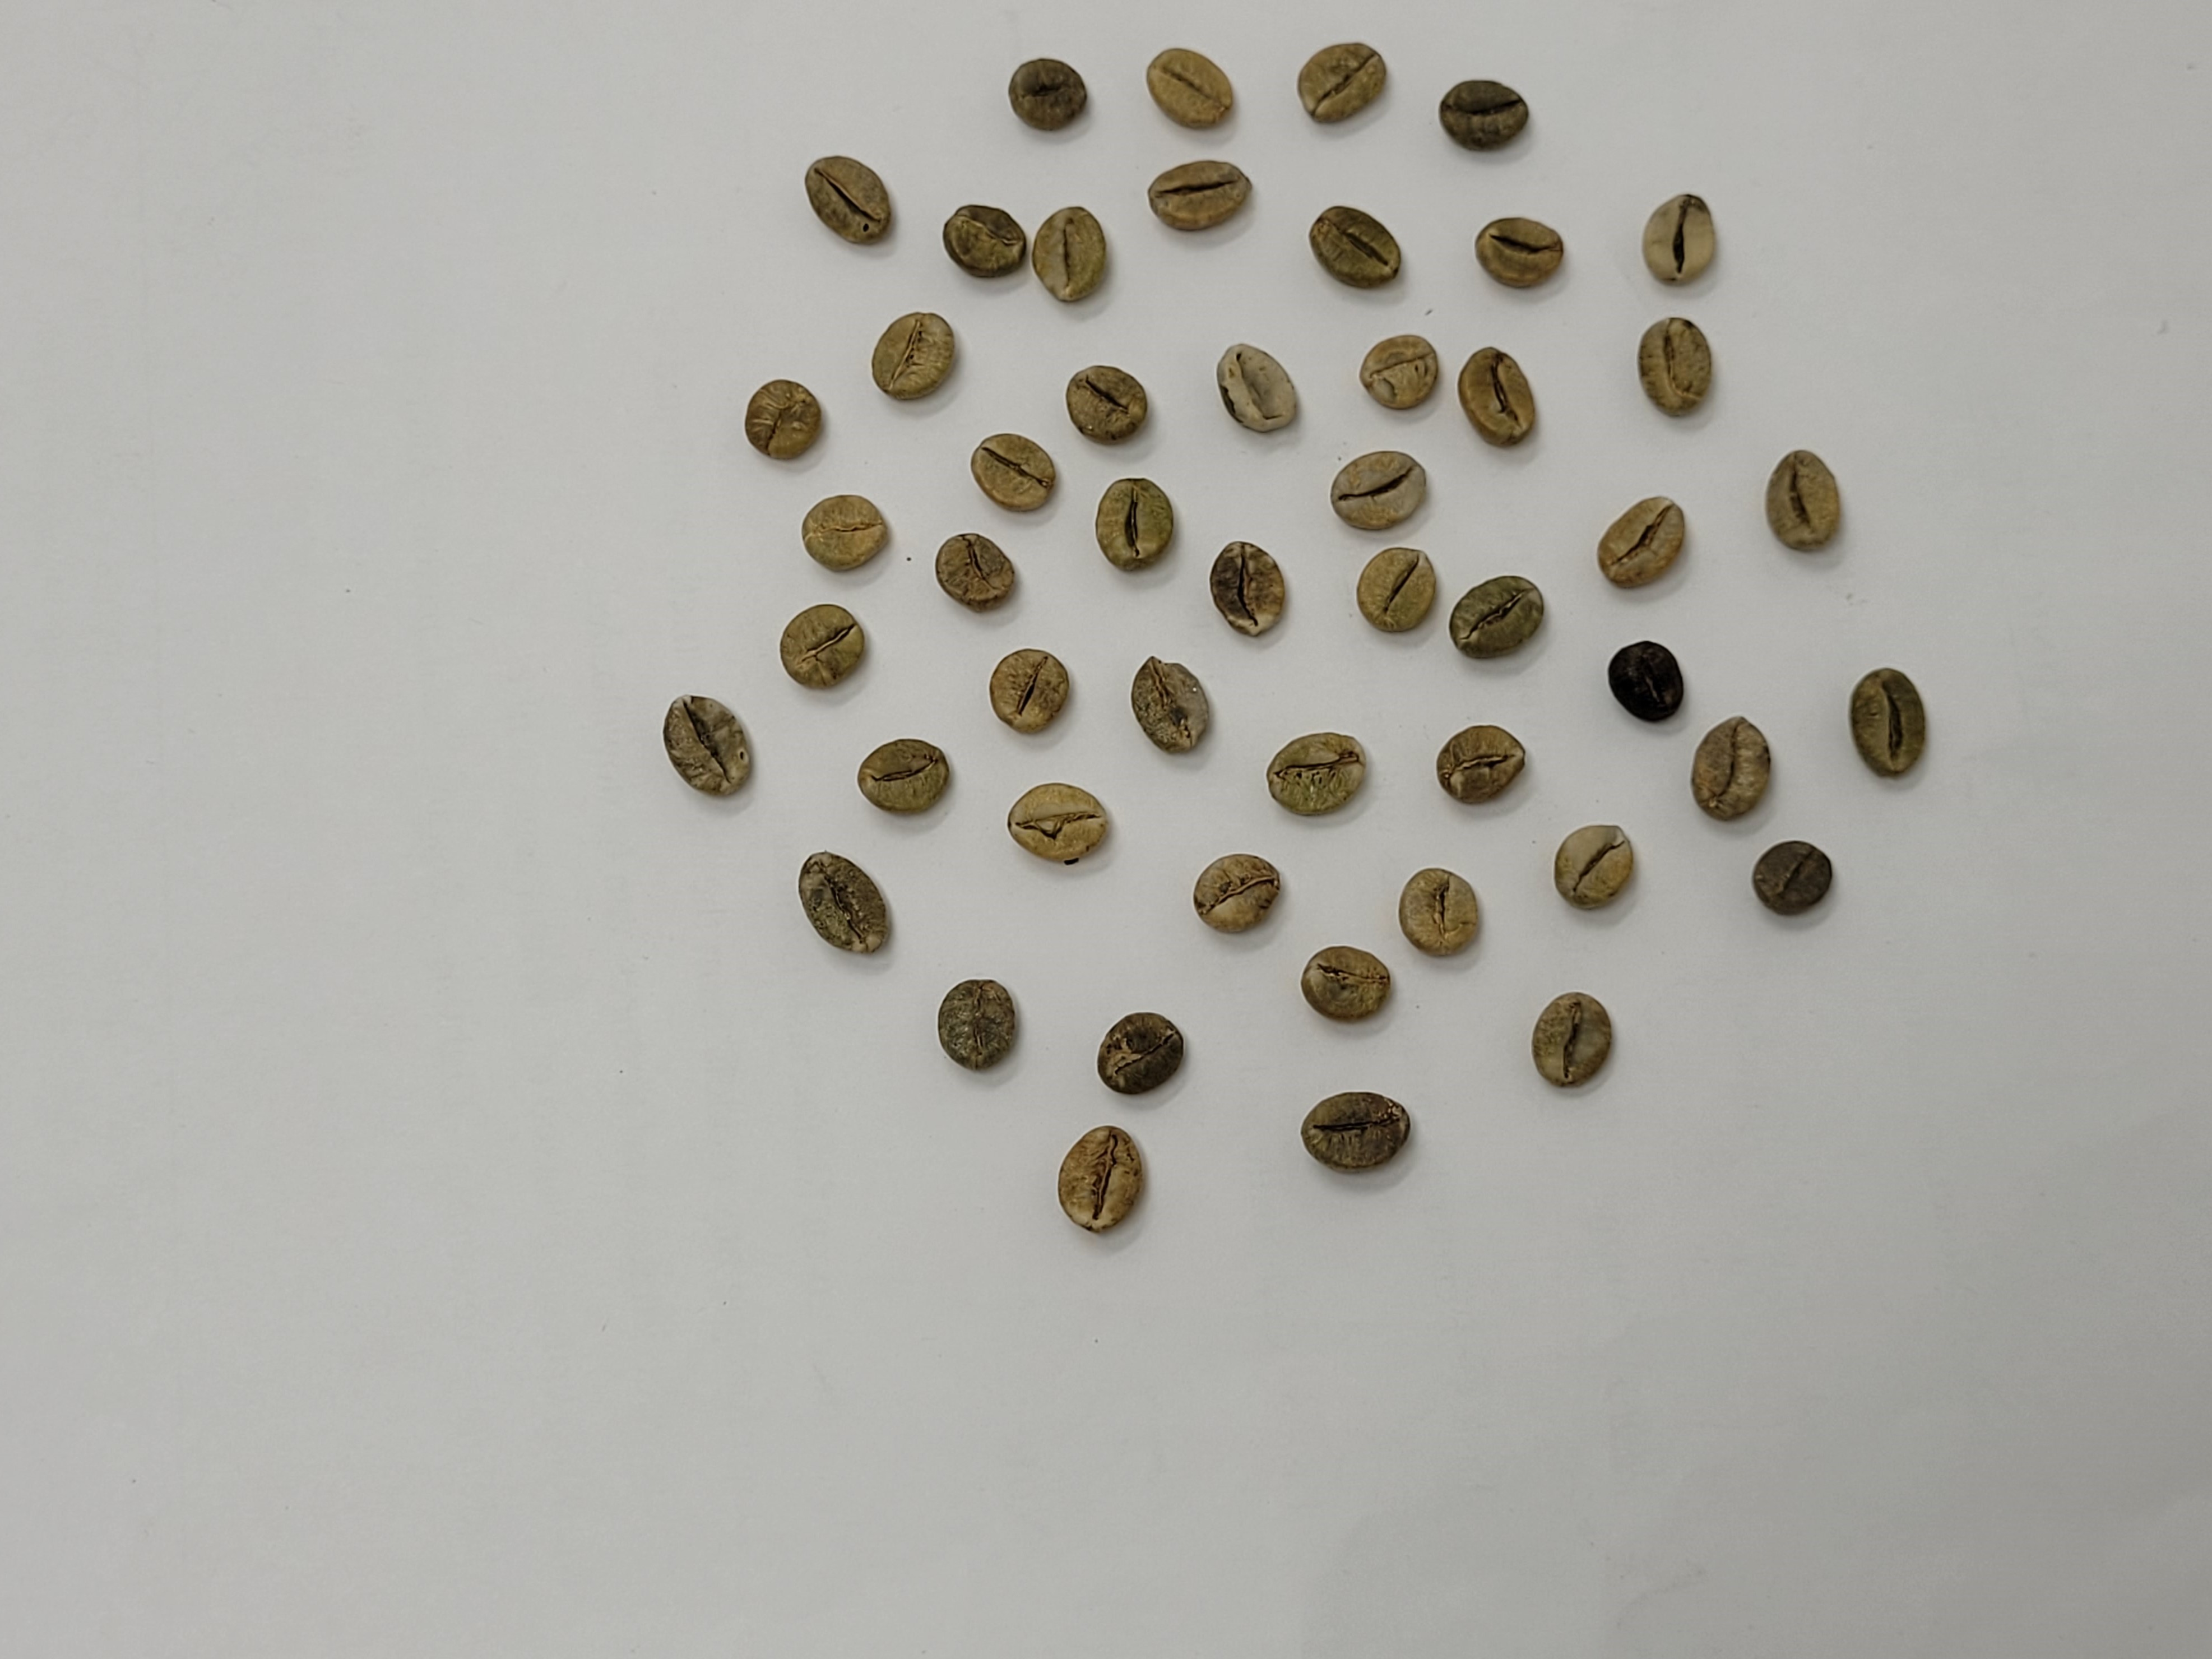
Coffee bean quality grade: AA